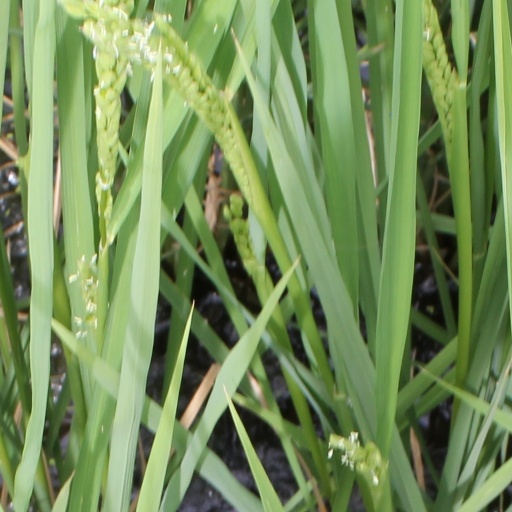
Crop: rice